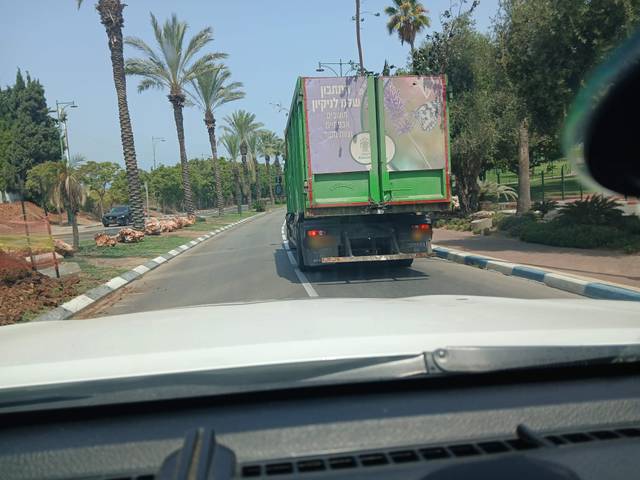
Region: Israel
Coordinates: 32.188, 34.846